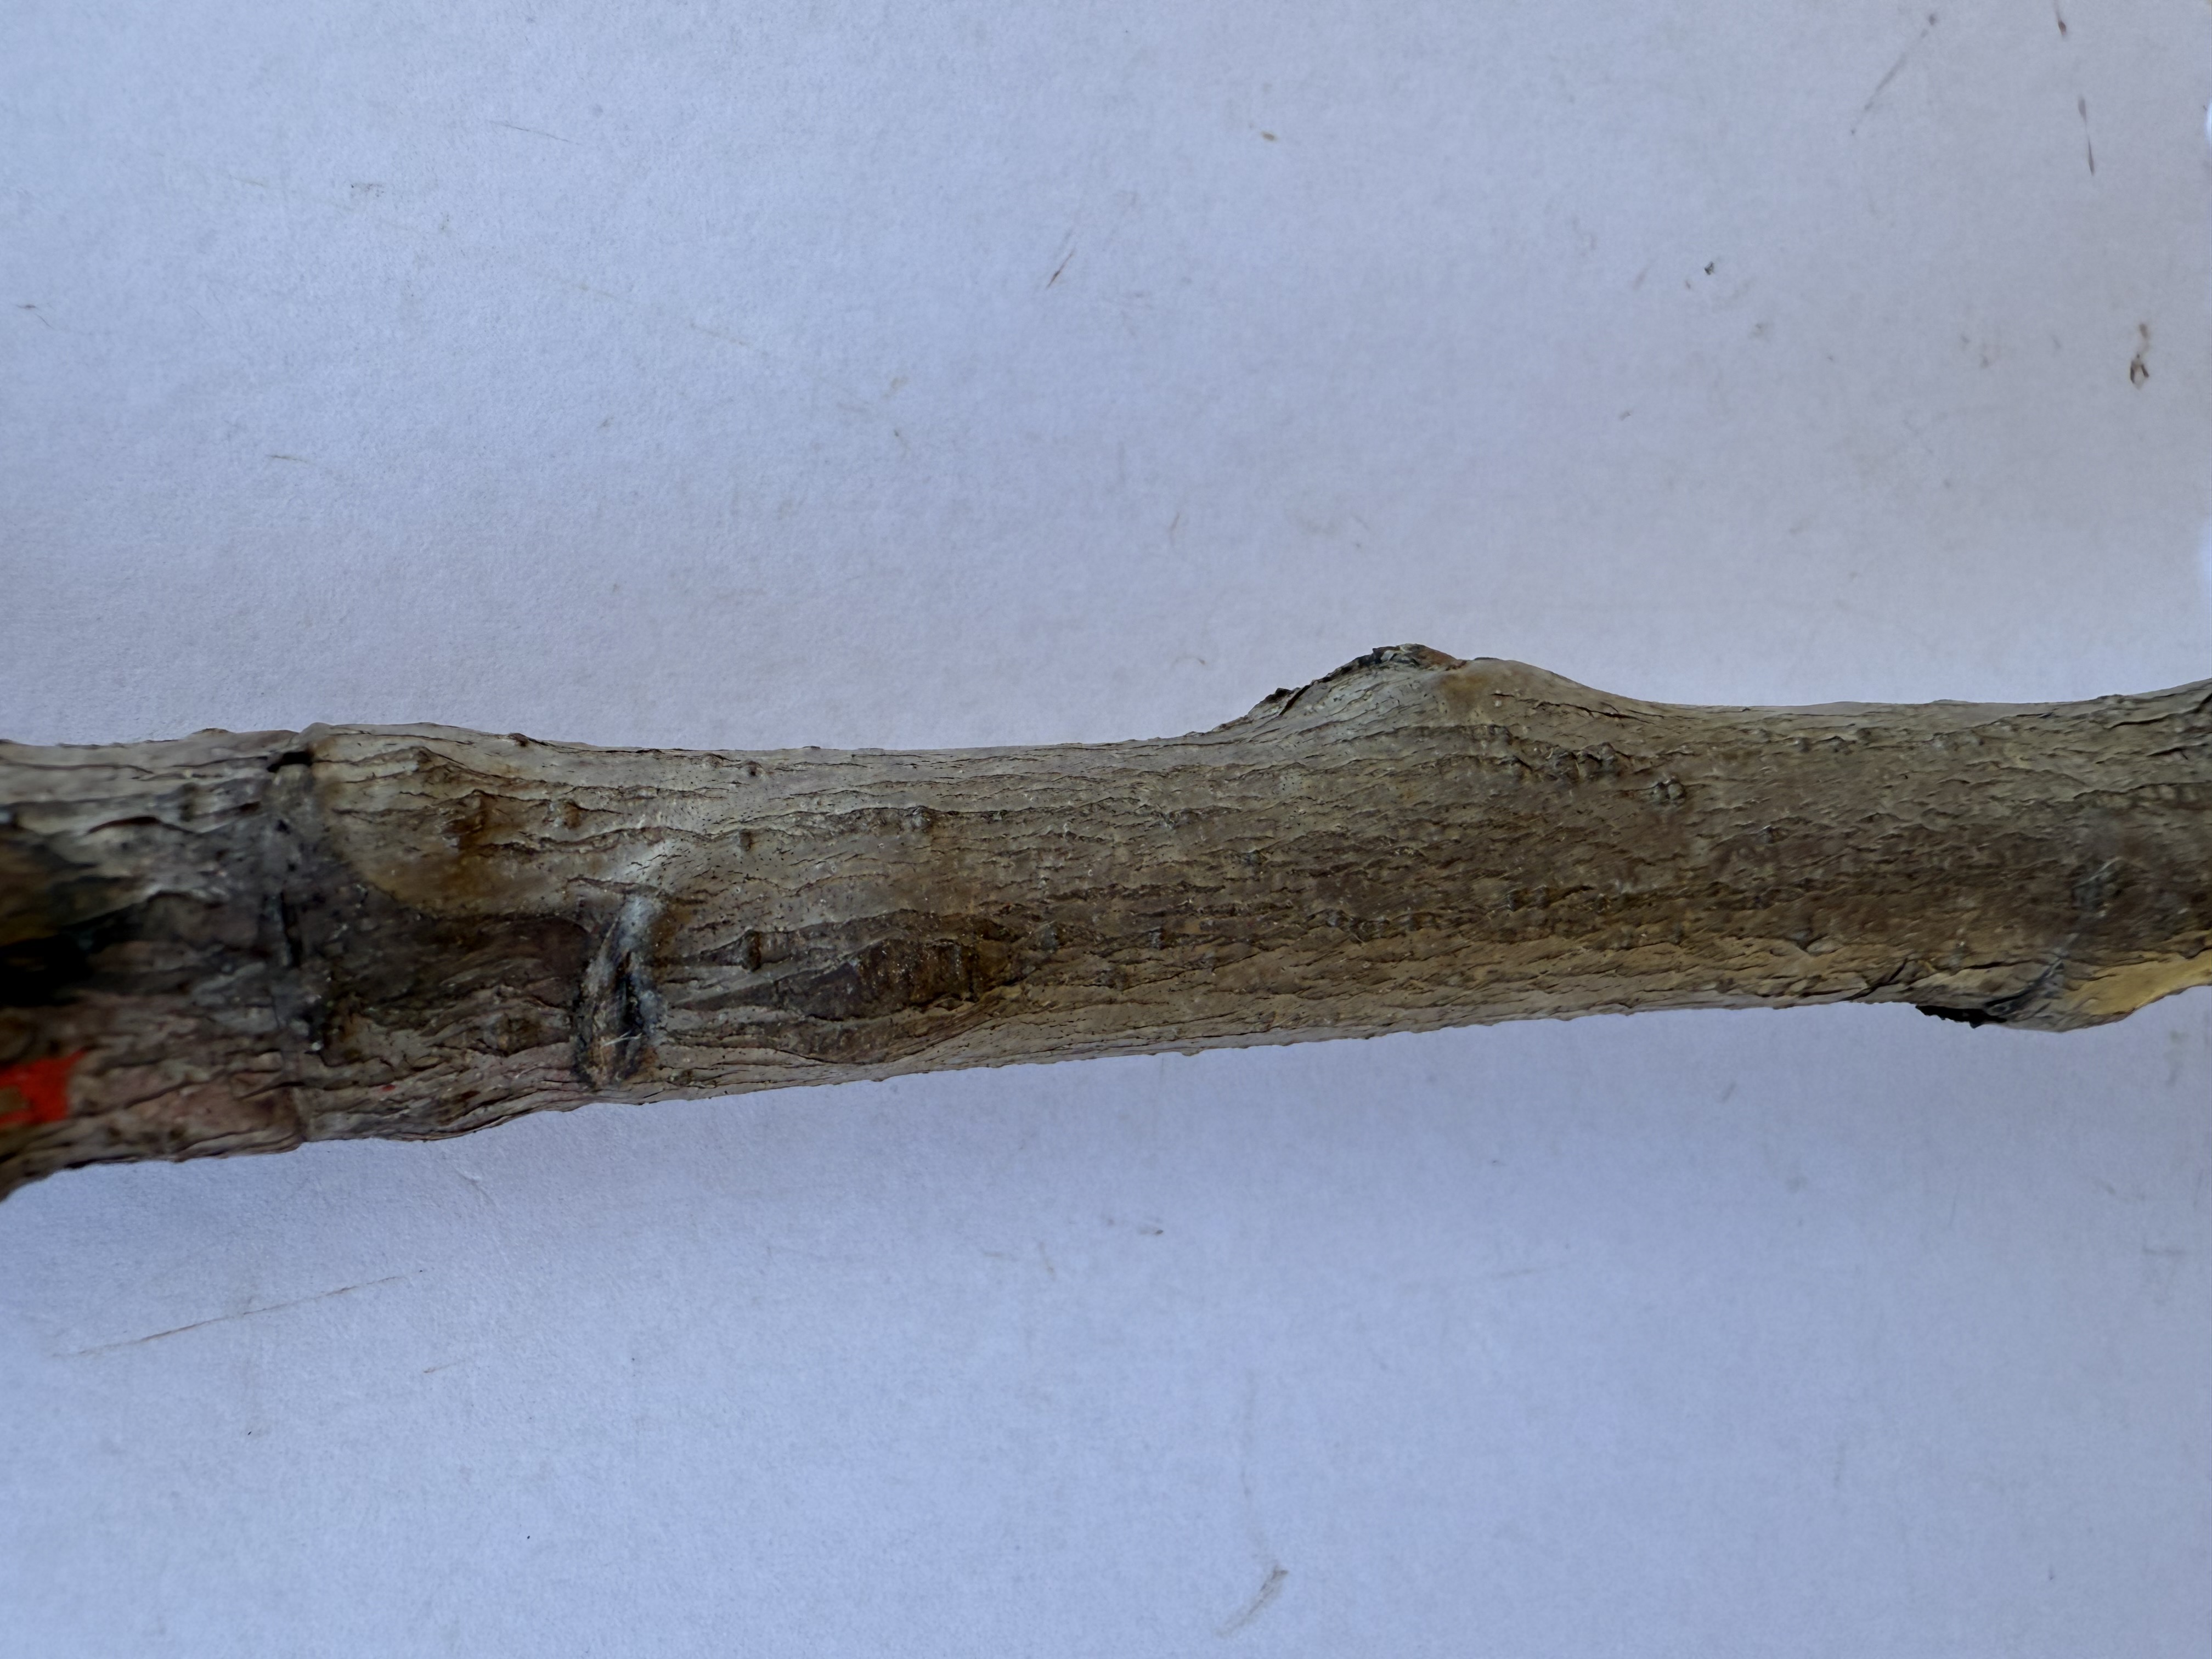
Variety: Hale Peach